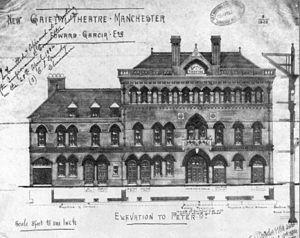
Annie Horniman était une productrice de théâtre et une occultiste britannique. Elle participa à la fondation de l'Abbey Theatre de Dublin et fut membre de la Golden Dawn.